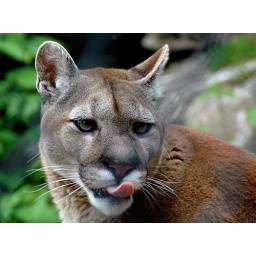
A beautiful mountain lion seen at Zoo America in Hershey Park.